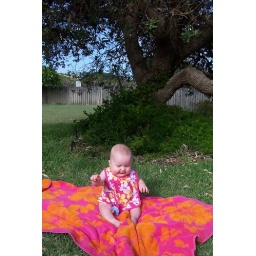
Sitting under the tree at the back of Lennox house